Persephone

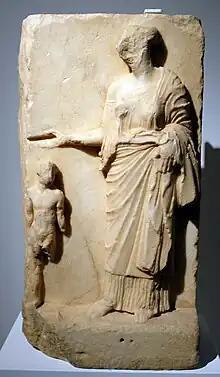
Votive relief of Persephone as a hydranos, 5th century BC Eleusis, Archaeological Museum of Eleusis.

Adonis was an exceedingly beautiful mortal man with whom Persephone fell in love. After he was born, Aphrodite entrusted him to Persephone to raise. But when Persephone got a glimpse of the beautiful Adonis—finding him as attractive as Aphrodite did—she refused to give him back to her. The matter was brought before Zeus, and he decreed that Adonis would spend one third of the year with each goddess, and have the last third for himself. Adonis chose to spend his own portion of the year with Aphrodite. Alternatively, Adonis had to spend one half of the year with each goddess at the suggestion of the Muse Calliope. Of them, Aelian wrote that Adonis' life was divided between two goddesses: one who loved him beneath the earth, and one above, while the satirical author Lucian of Samosata has Aphrodite complain to the moon goddess Selene that Eros made Persephone fall in love with her own beloved, and now she has to share Adonis with her. In another variation, Persephone met Adonis only after he had been slain by a boar; Aphrodite descended into the Underworld to take him back. But Persephone, smitten with him, would not let him go until they came to an agreement that Adonis would alternate between the land of the living and the land of the dead each year.